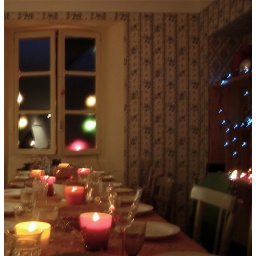
our old house in turin (Italy): 4, the kitchen (in occasion of the chocolate of Christmas)